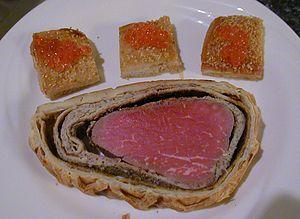
Le bœuf Wellington ou bœuf à la Wellington est une spécialité culinaire de charcuterie pâtissière traditionnelle de la cuisine anglaise, variante du rosbif et des feuilletés-tourtes, à base de filet de bœuf et de farce de foie gras et de duxelles, cuits à l'étouffée au four dans une pâte feuilletée, éventuellement épicé au curry, gingembre ou piment de la Jamaïque, et servi en tranches, avec une sauce madère.